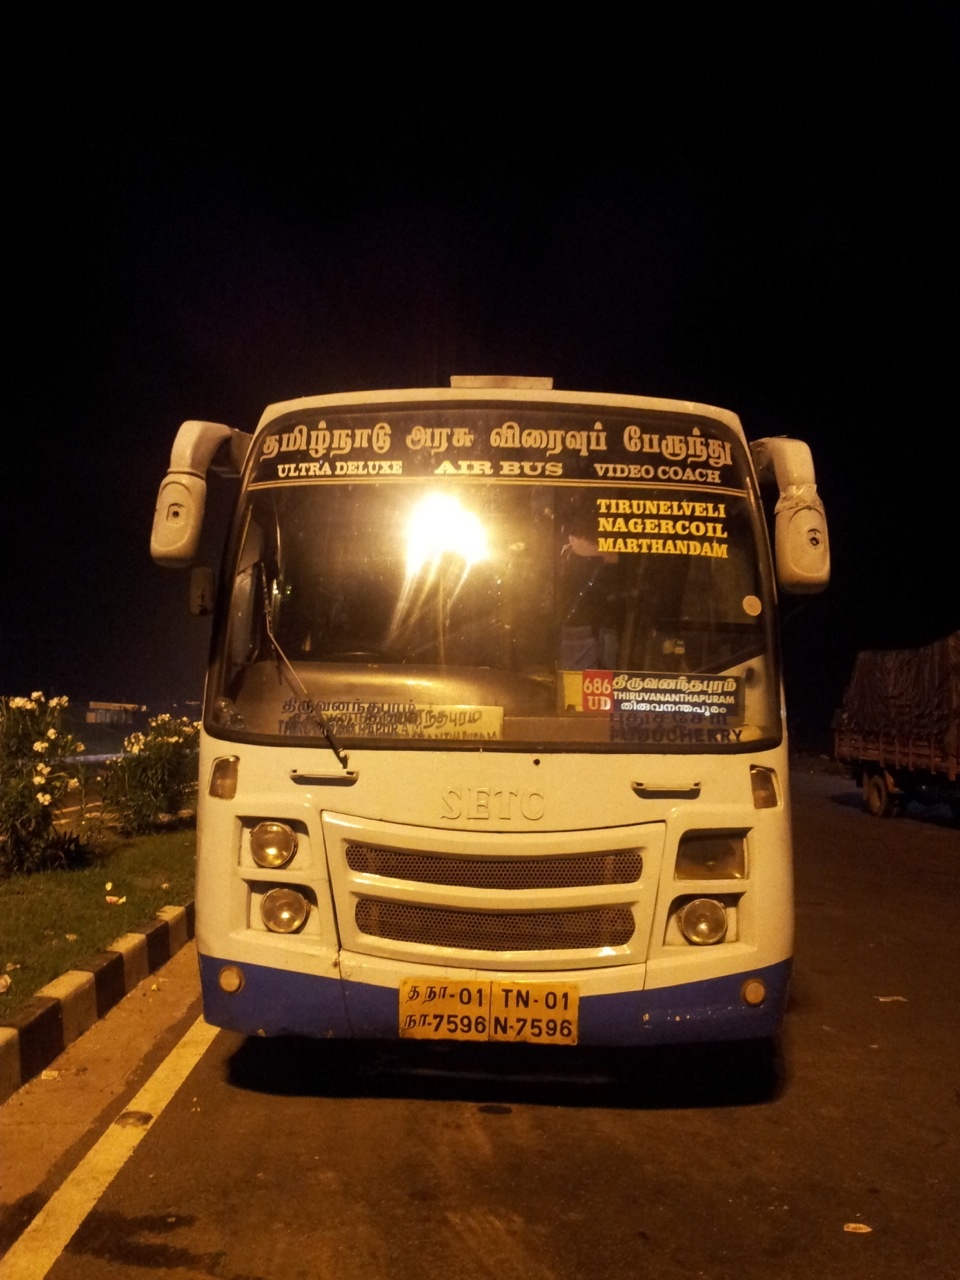
Bus